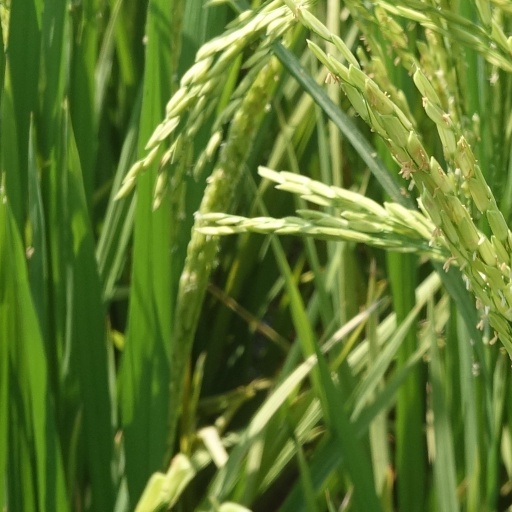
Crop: rice